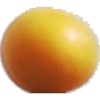
Label: Cherry Wax Yellow 1